Mallorca

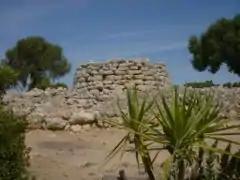
Example of prehistoric talaiot in Mallorca

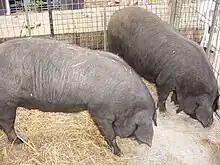
Archeological evidence indicates the presence of the "porc negre" (black pig) in pre-Roman settlements.

The Balearic Islands were first colonised by humans during the 3rd millennium BC, around 2500–2300 BC from the Iberian Peninsula or southern France, by people associated with the Bell Beaker culture. The arrival of humans resulted in the rapid extinction of the three species of terrestrial mammals native to Mallorca, the dwarf goat-antelope "Myotragus balearicus", the giant dormouse "Hypnomys morpheus," and the shrew "Nesiotites hidalgo", all three of which had been continuously present on Mallorca for over 5 million years. The island's prehistoric settlements are called "talaiots" or "talayots". The people of the islands raised Bronze Age megaliths as part of their Talaiotic culture. A non-exhaustive list of settlements is the following: